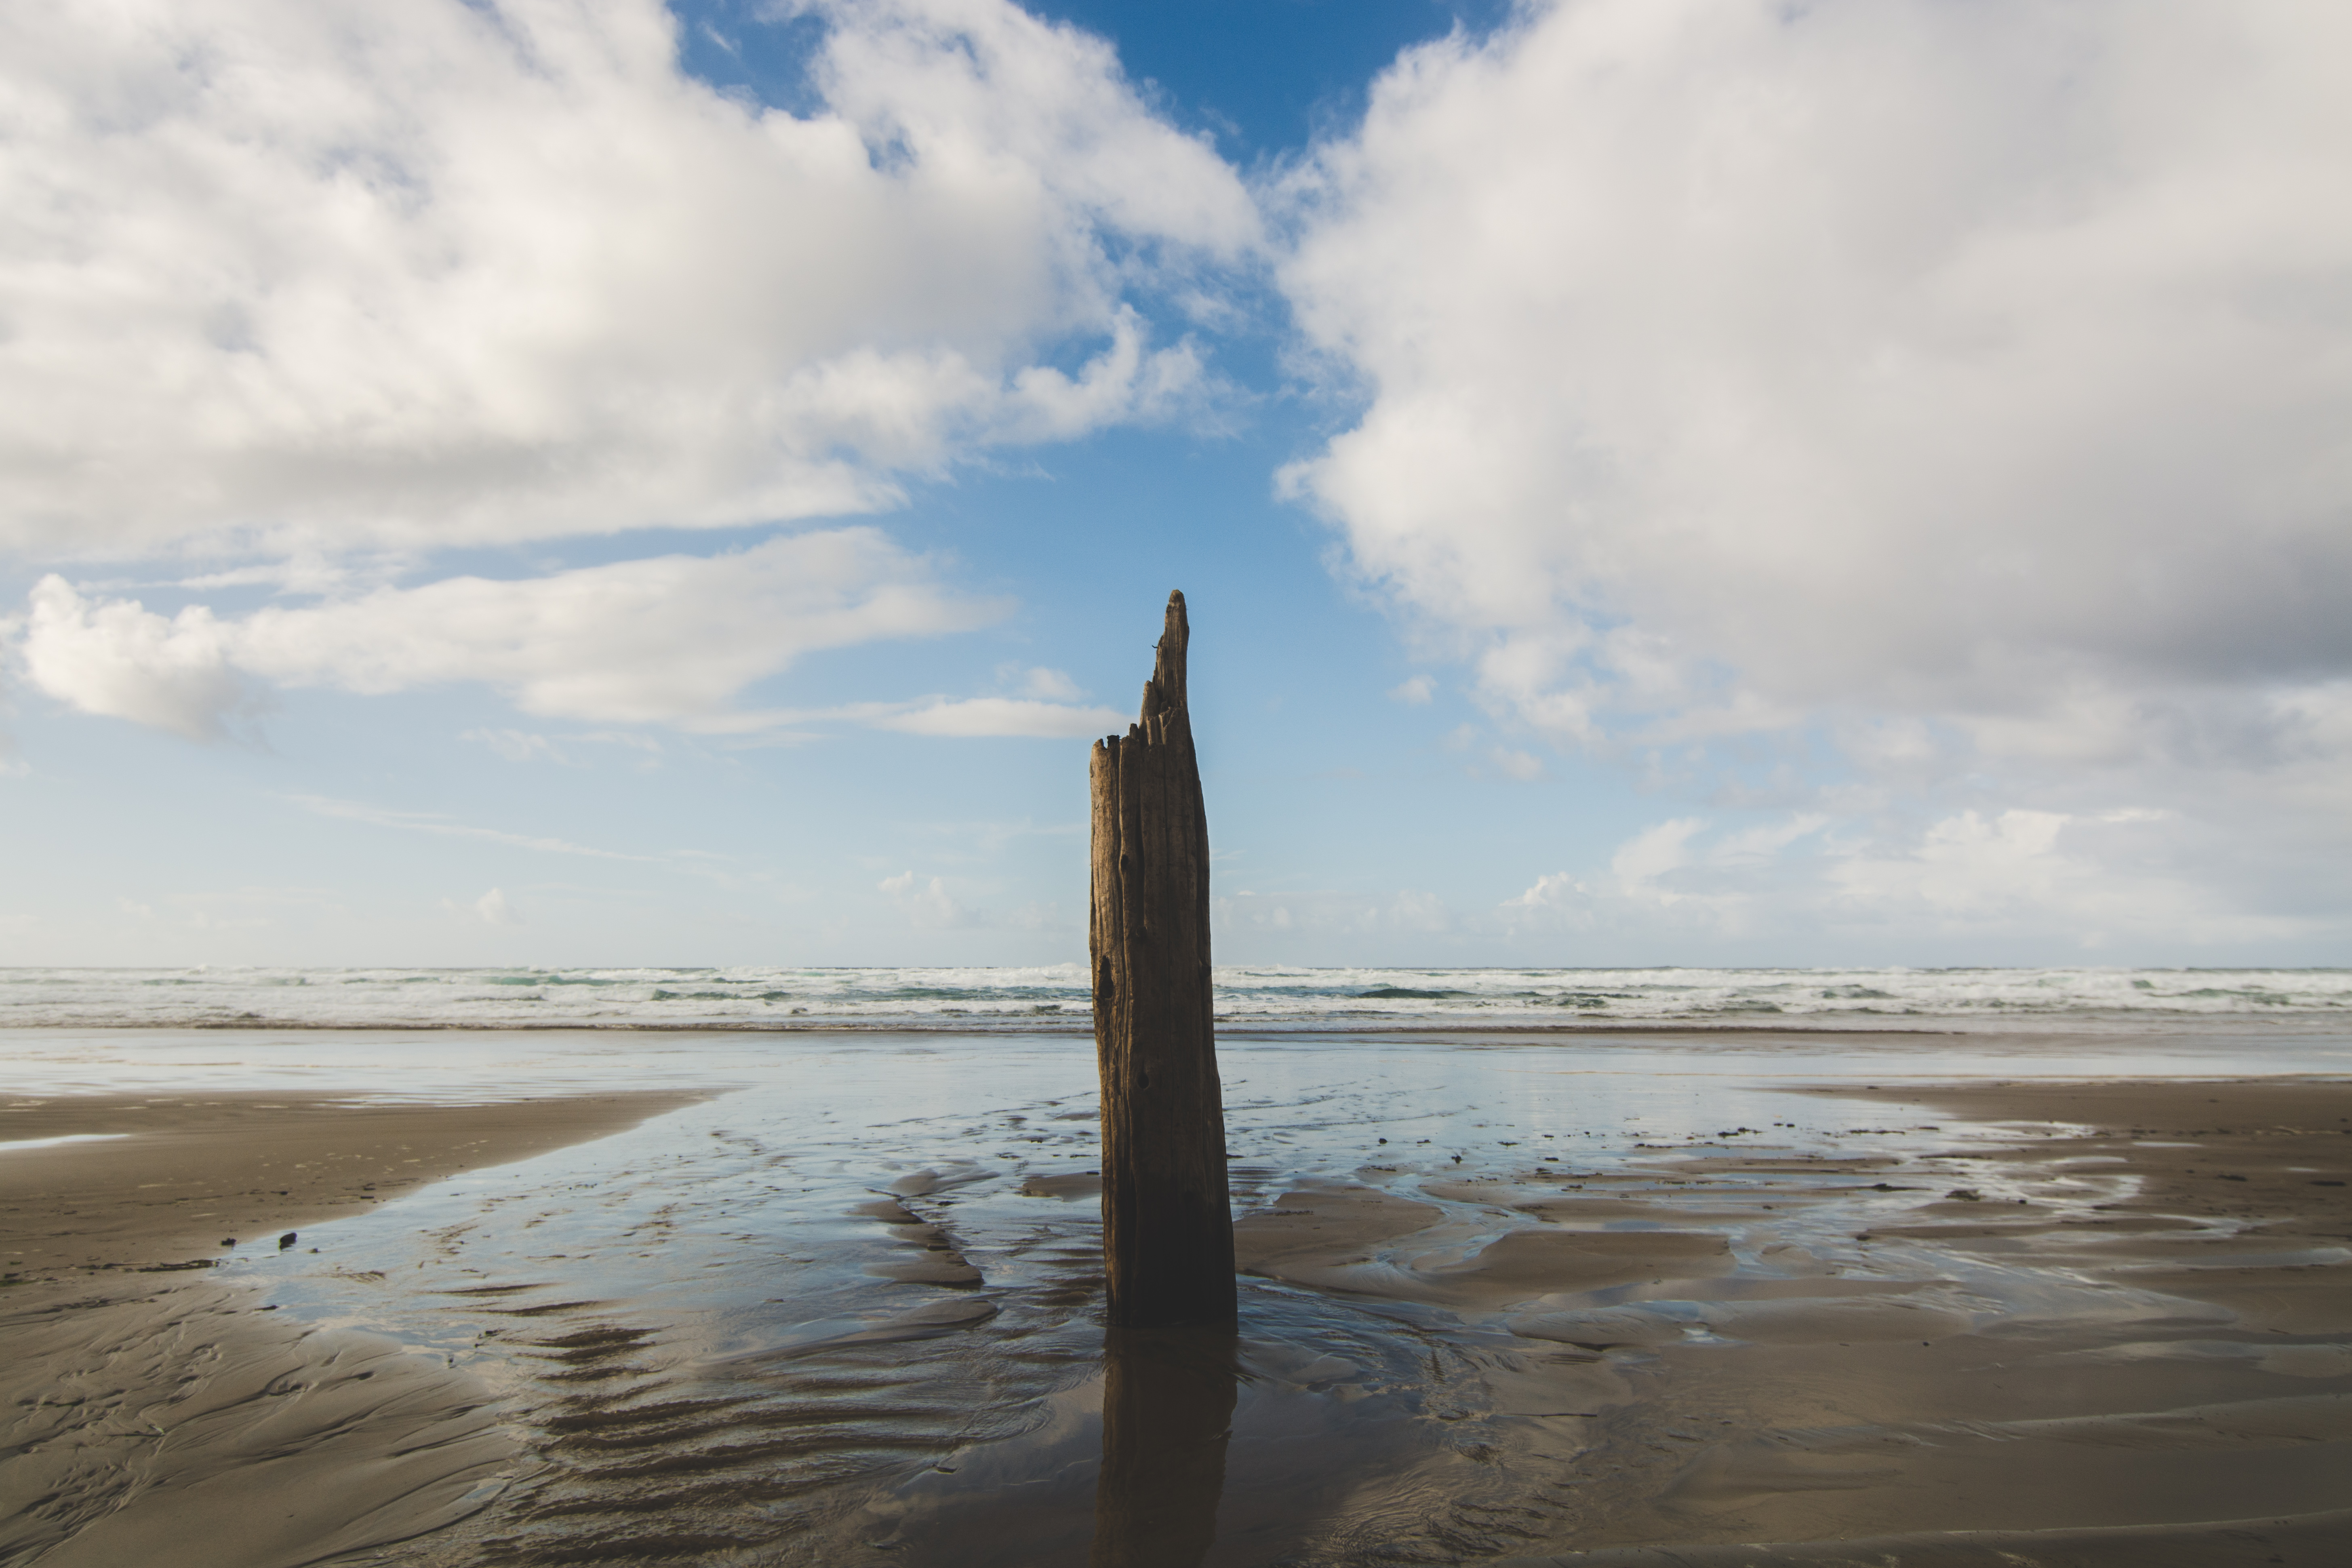
beach, sea, coast, water, sand, ocean, horizon, cloud, sky, shore, wave, wind, wet, reflection, tower, puddle, bay, body of water, waves, clouds, publicdomain, background, bluesky, mudflat, wind wave